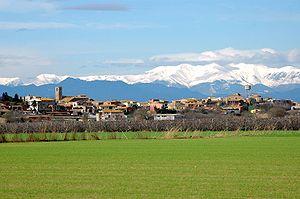
Ultramort est une commune de la province de Gérone, en Catalogne, en Espagne, de la comarque du Baix Empordà.